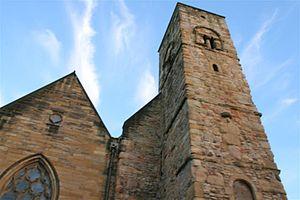
Cet article recense les sites inscrits au patrimoine mondial au Royaume-Uni. Ces sites sont choisis par le comité du patrimoine mondial de l'UNESCO, une institution spécialisée de l'Organisation des Nations unies, pour leur valeur culturelle ou naturelle.